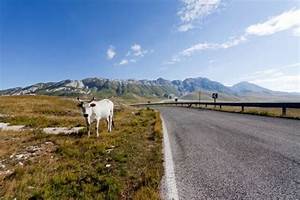
Label: sheep